Spoof surface plasmon

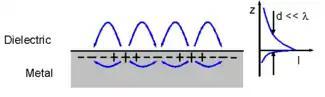

Surface plasmon polaritons (SPP) result from the coupling of delocalized electron oscillations ("surface plasmon") to electromagnetic waves ("polariton"). SPPs propagate along the interface between a positive- and a negative-permittivity material. These waves decay perpendicularly from the interface ("evanescent field"). For a plasmonic medium that is stratified along the z-direction in Cartesian coordinates, dispersion relation for SPPs can be obtained from solving Maxwell's equations: